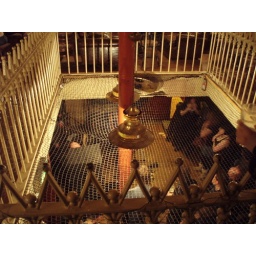
the balcony bar in dundee